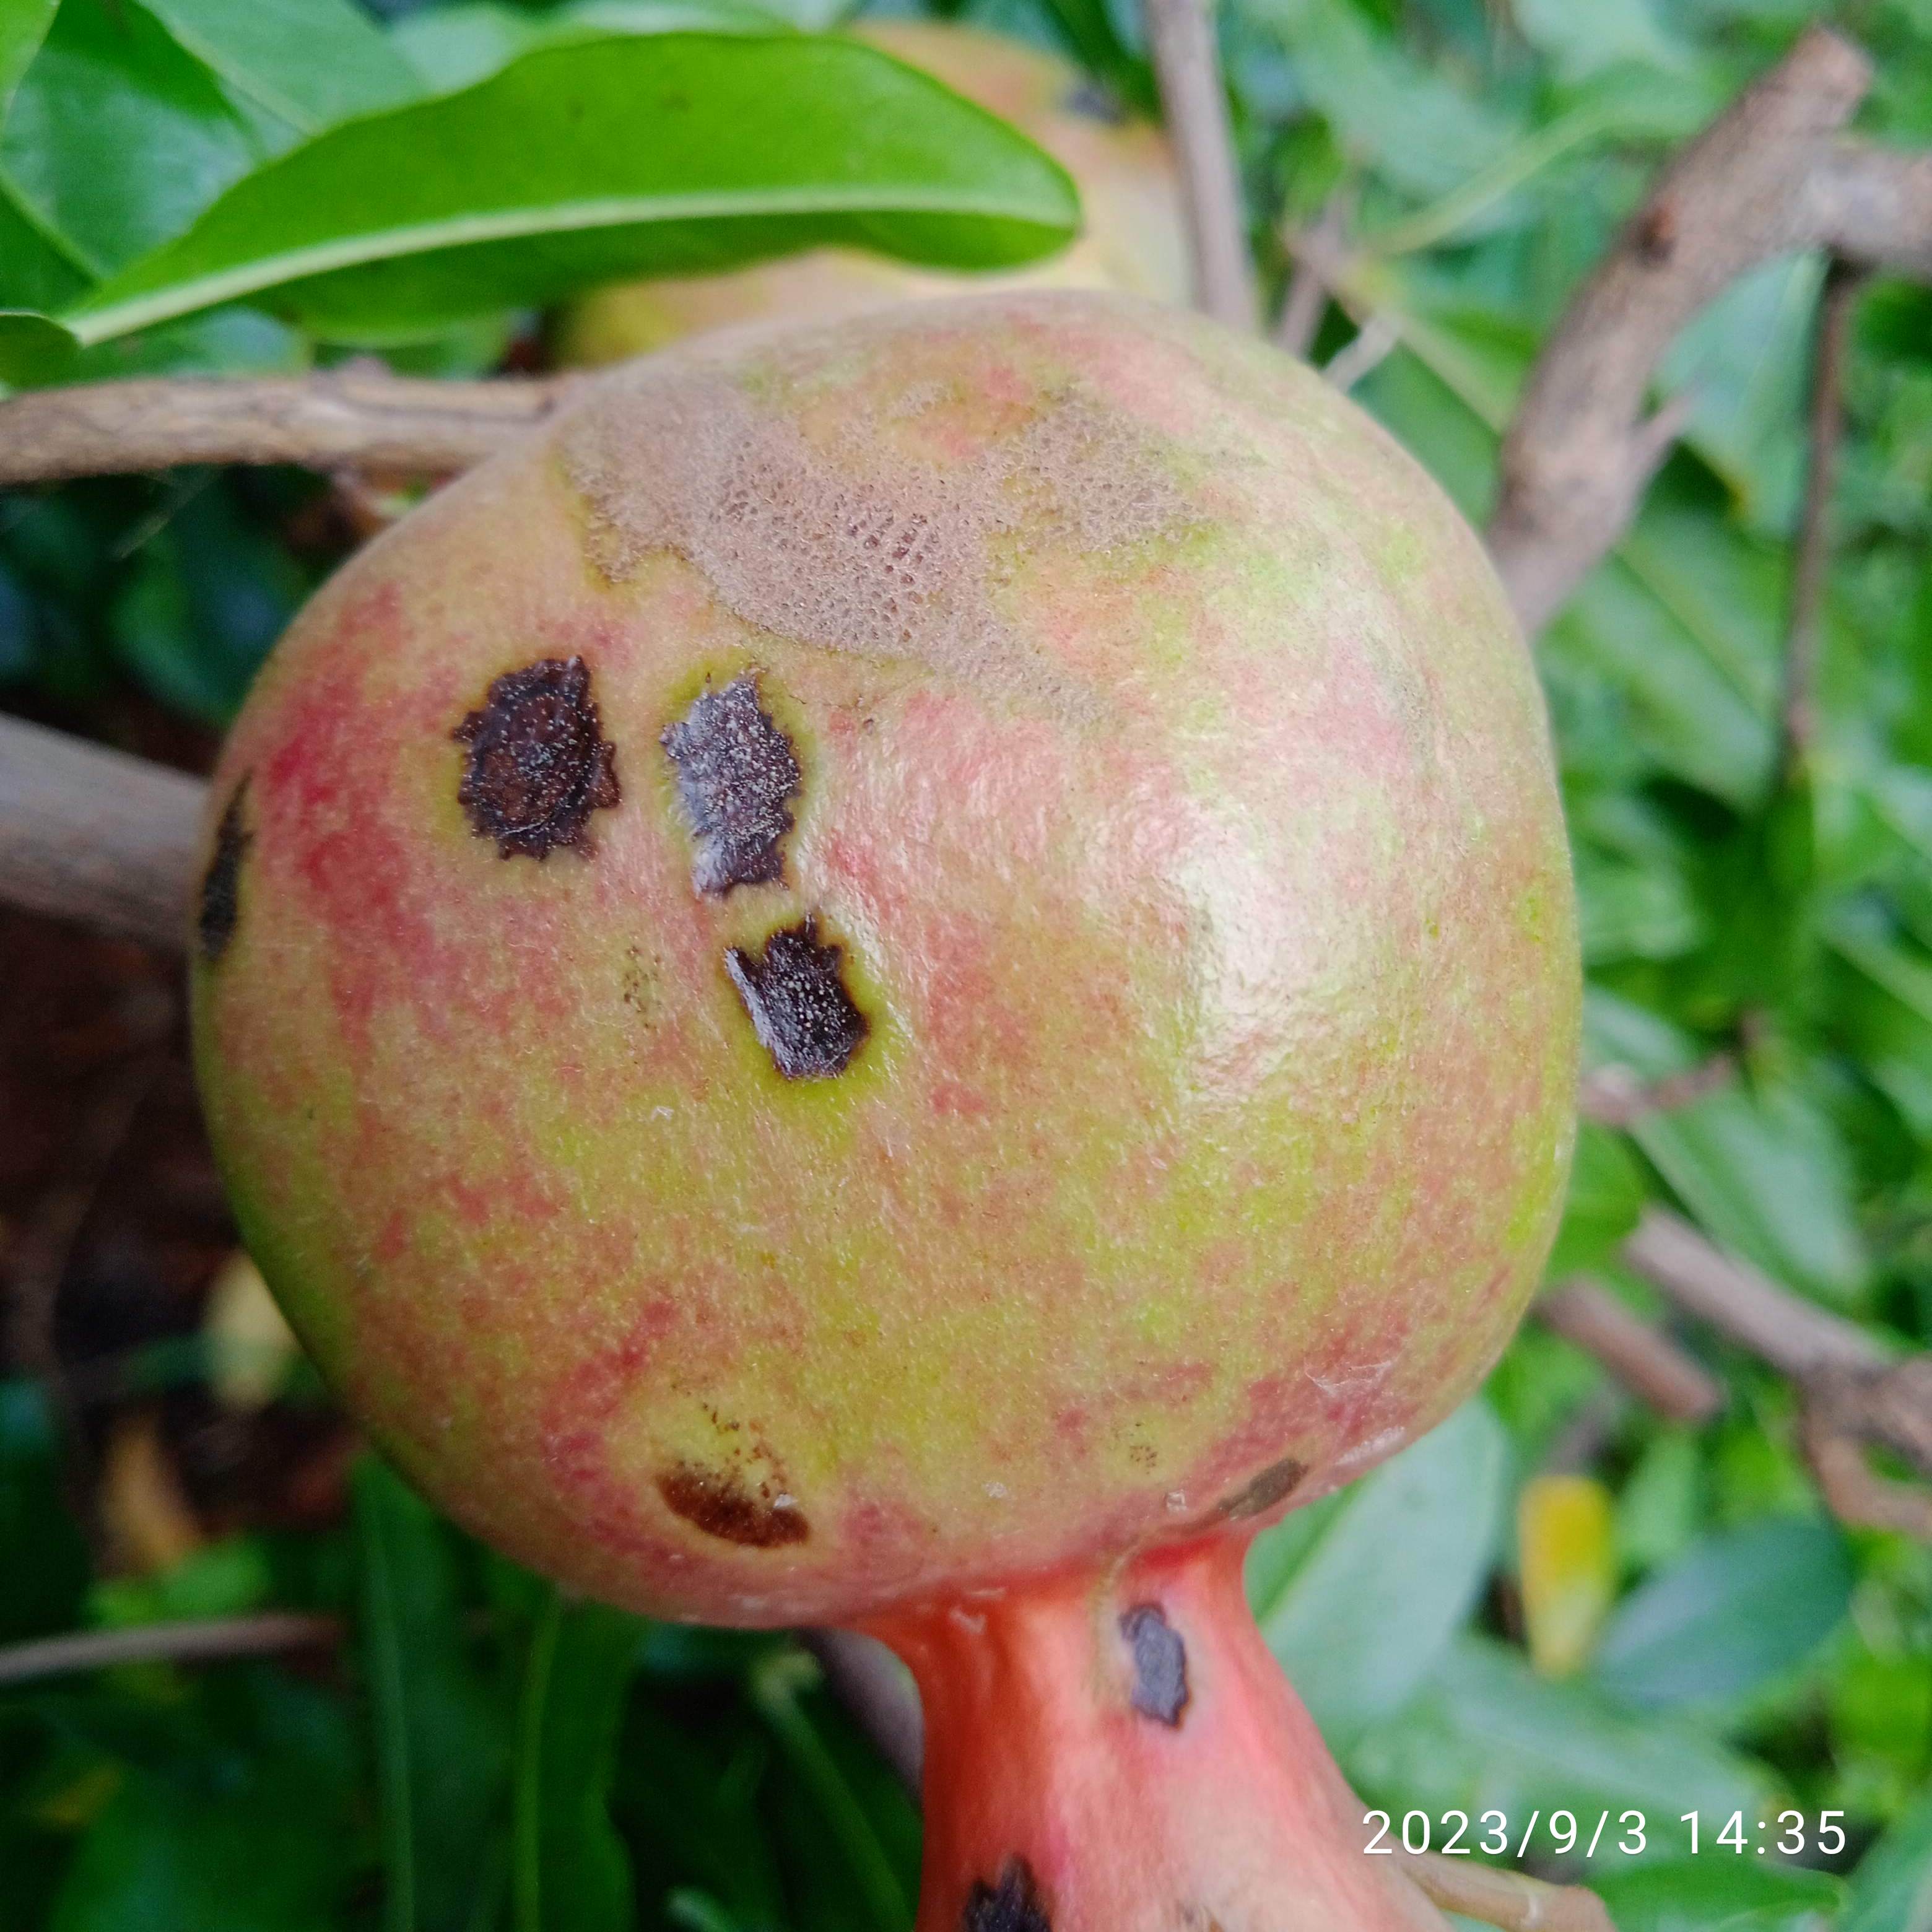
Label: Anthracnose